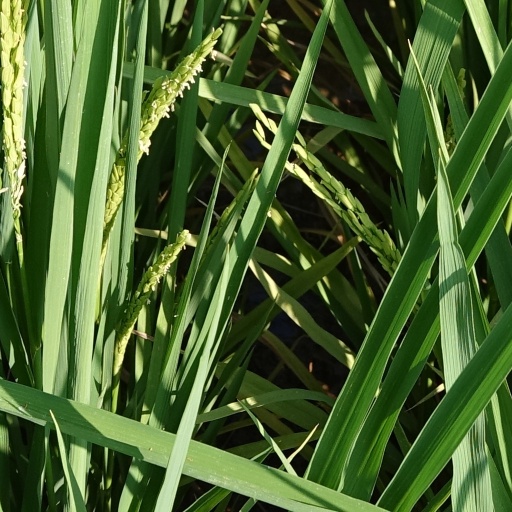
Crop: rice